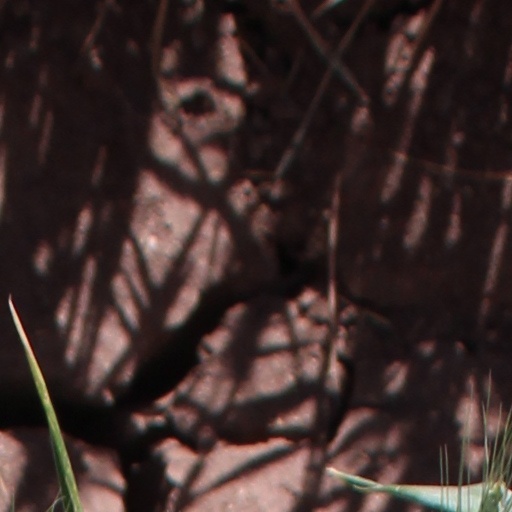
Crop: wheat